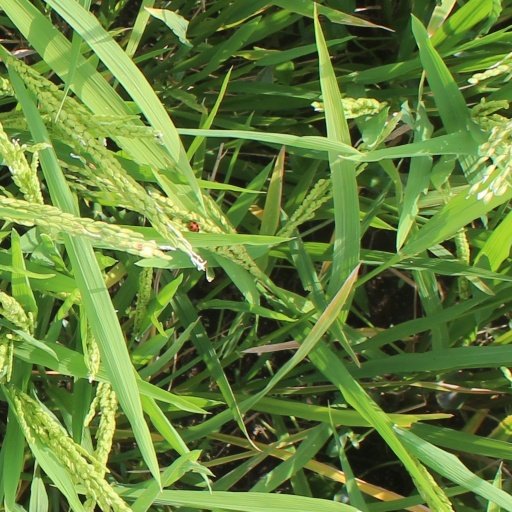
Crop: rice